Computer Bismarck

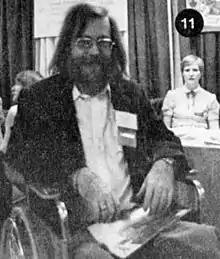
Developer John Lyons (shown in 1982) handled the majority of the game's programming.

"Computer Bismarck" is a turn-based computer wargame in which players control British forces against the battleship "Bismarck" and other German units. The German forces can be controlled by either a computer opponent named "Otto von Computer" or a second player. The game takes place on a map of the North Atlantic Ocean on which letters from the English alphabet represent military units and facilities (airfields and ports). "Computer Bismarck" includes six scenarios: two for a single player and four competitive scenarios for two players. Units have different capabilities, as well as statistics that determine their mobility, firepower, vulnerability and other gameplay factors. Turns take the form of phases, and players alternate inputting orders to maneuver their respective units. Phases can serve different functions, such as informing players of status changes, unit movement, and battles. Players earn points by destroying their opponent's units. After the "Bismarck" is sunk or a number of turns have occurred, the game ends. Depending on the number of points players have earned, either the British or German forces are declared the victor.